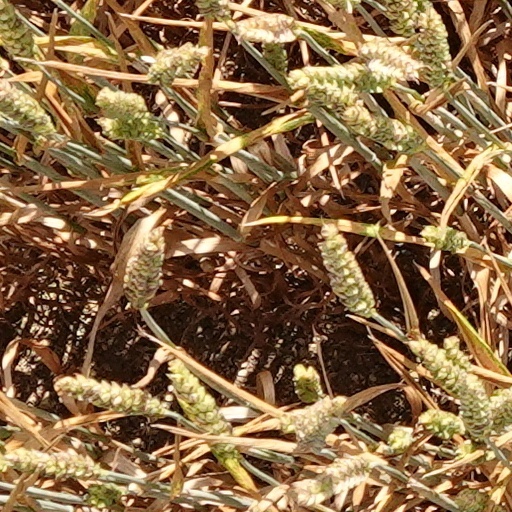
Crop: wheat